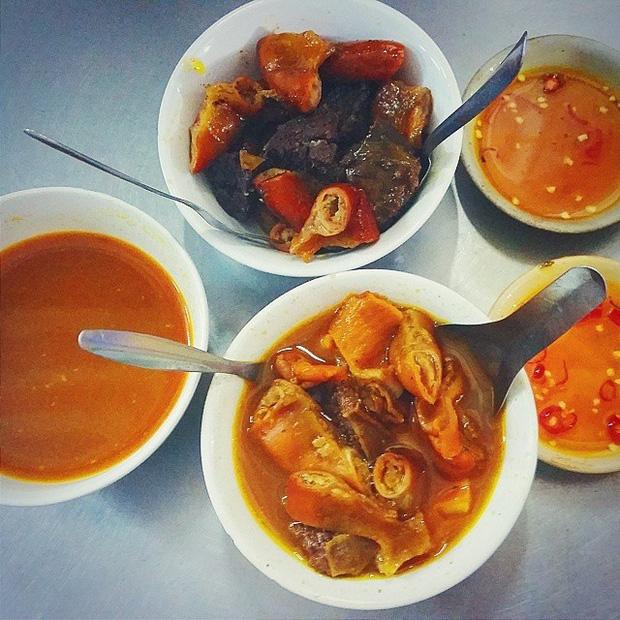
trong mỗi bát thức ăn có hai cái thìa